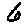
Label: 6